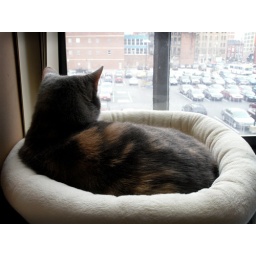
Still hanging out in her cat bed this morning that is now in her window.